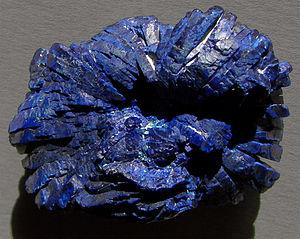
Le bleu est un champ chromatique, regroupant les teintes rappelant celles du ciel ou de la mer par temps clair.